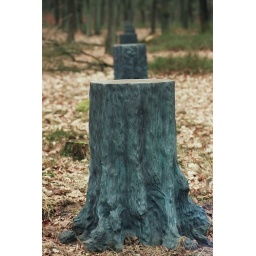
Bronze tree trunks in the middle of the forest near Apeldoorn, the Nederlands, representing the contours of a cathedral.